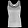
Label: T - shirt / top